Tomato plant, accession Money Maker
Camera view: vertical (180 deg); turntable rotation: 60 degrees
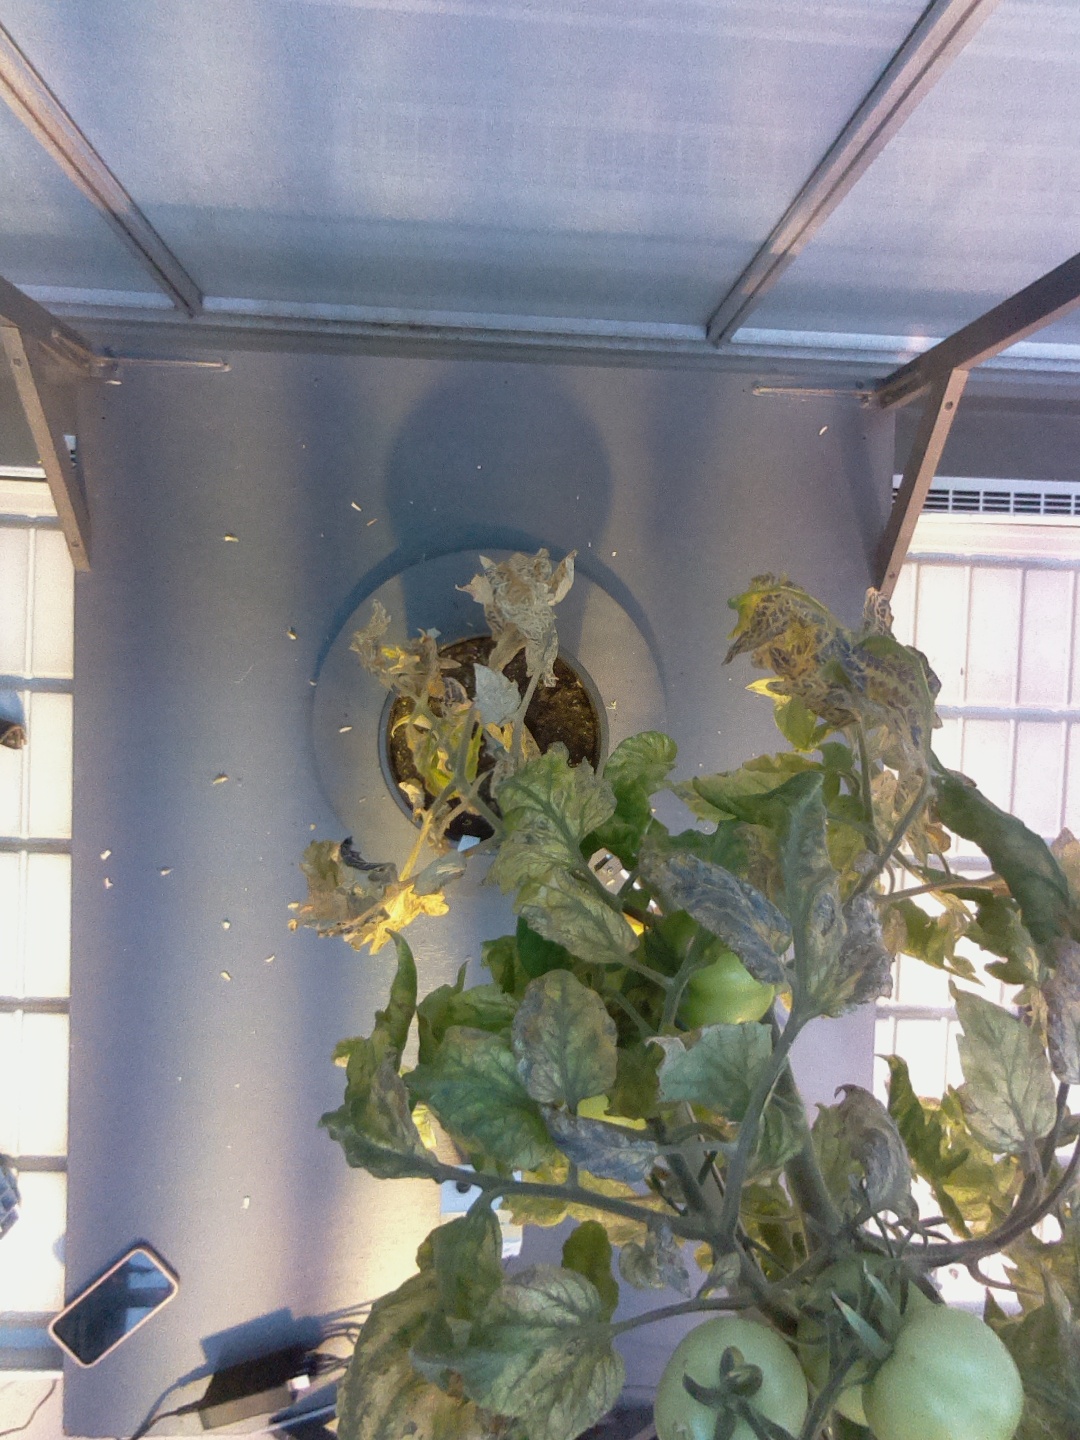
BBCH growth stage 80: fruits start showing typical ripe color (orange -> red)